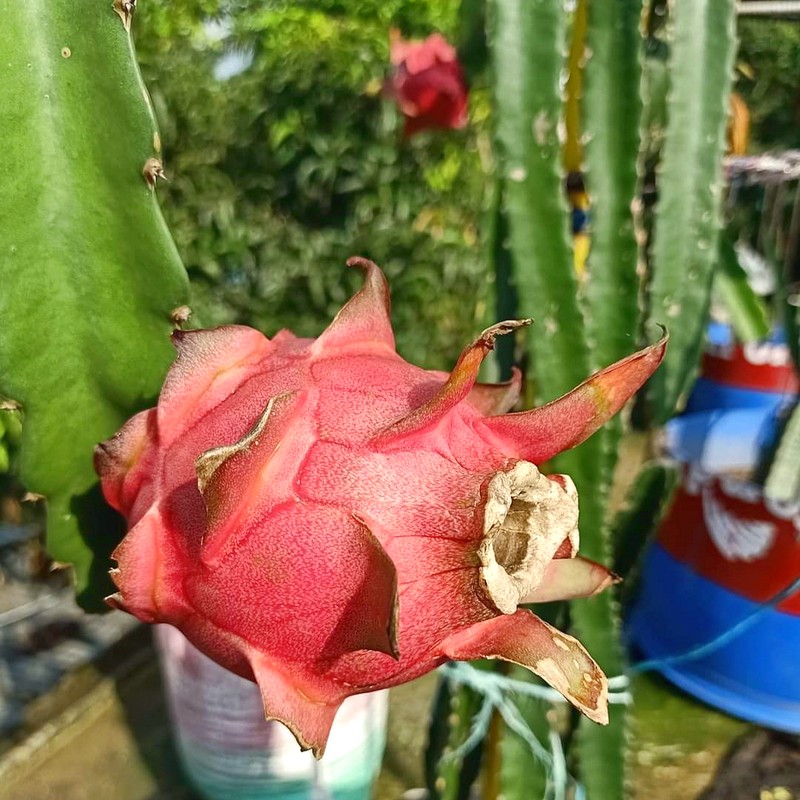
Label: Mature Dragon Fruit